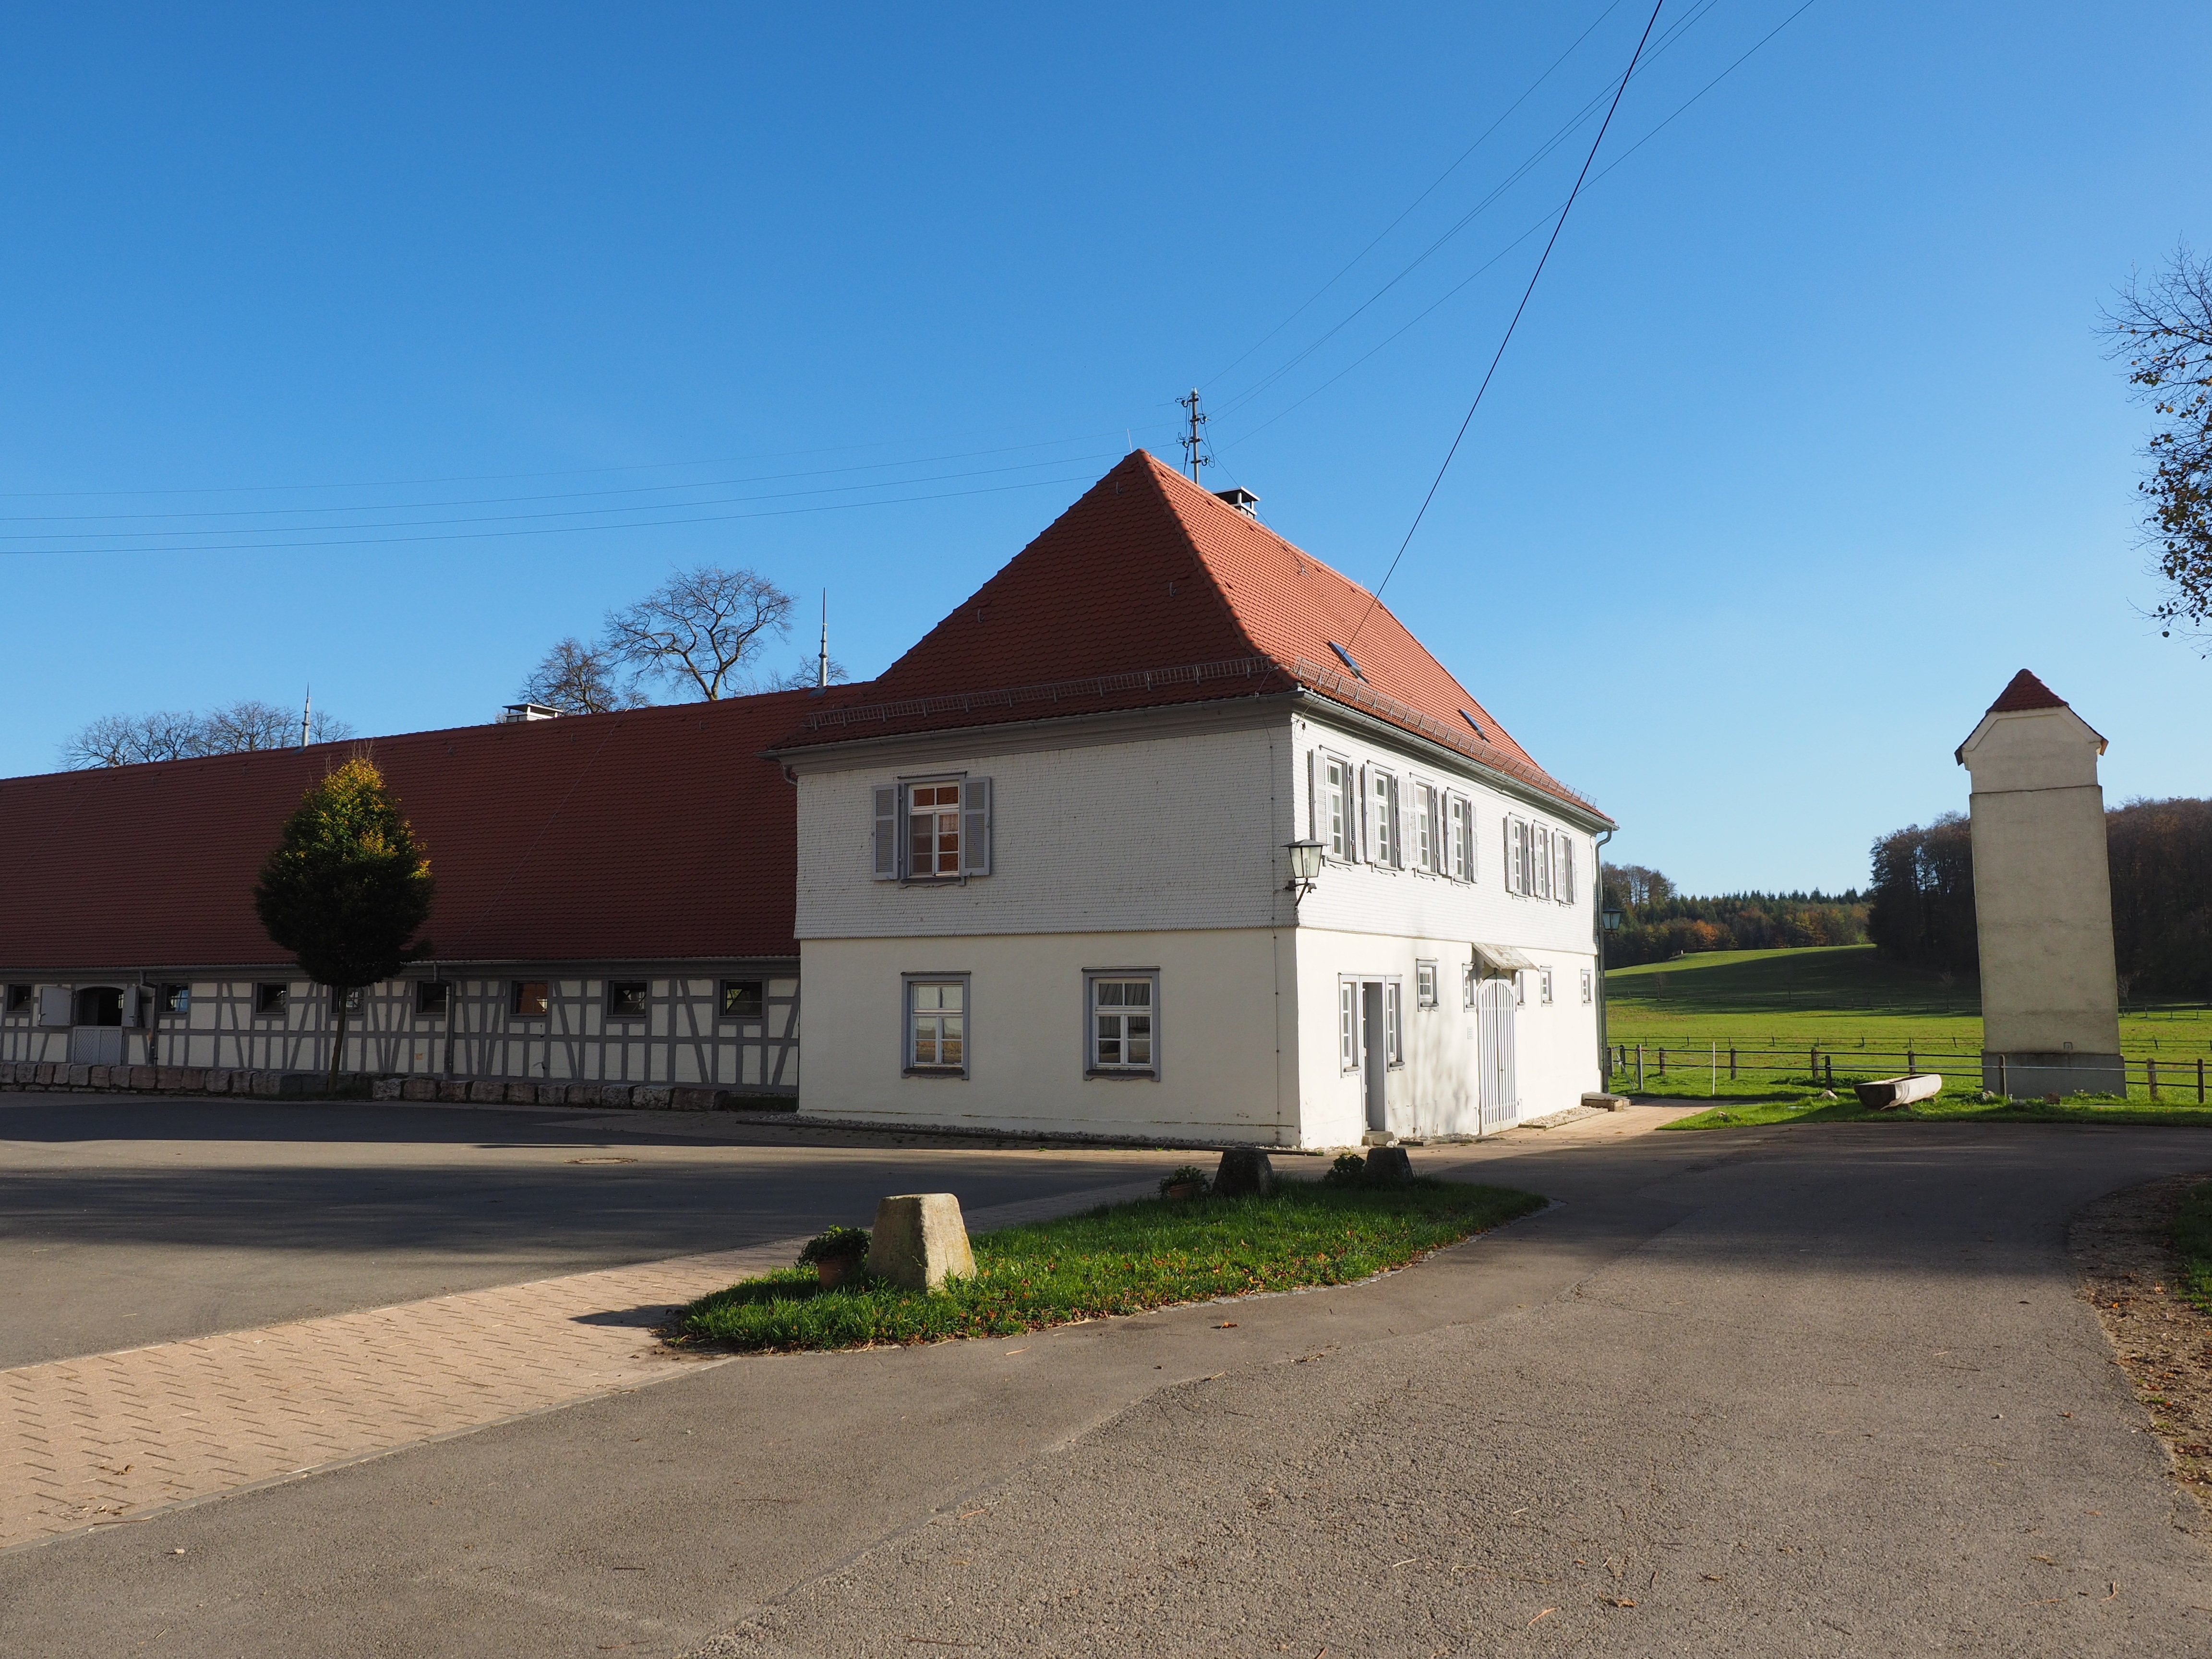
house, town, building, chateau, home, property, agriculture, farmhouse, estate, hof, rural area, animal husbandry, stud, residential area, sankt johann, fohlenhof, fohlenhof st johann, fohlenhof stud, gest tshof st johann, gest tshof